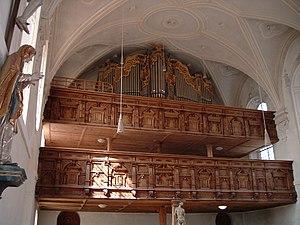
Eglise de pélérinage de Hoher Peissenberg